Whistler Blackcomb

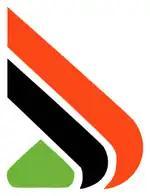
Blackcomb Mountain logo, 1980–1985. The green leaf represents Aspen's ownership. The red and black skis were common to early marketing.

In 1978, a call for bids was issued to develop Blackcomb for skiing. The bidding to develop Blackcomb was contested by two companies, the Aspen Skiing Company, and the newly formed Blackcomb Skiing Enterprises (BSE). Aspen, having recently developed the Fortress Mountain Resort in Alberta, won the contest. A new company, Fortress Mountain Resorts, was formed with a 50–50 partnership between Aspen and the Business Development Bank of Canada. The new competition, paid for partially by tax dollars, was not initially appreciated by Whistler.